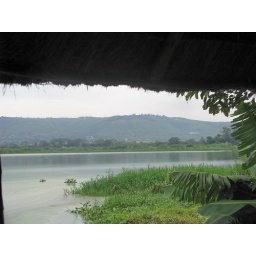
This picture was taken while eating an amazing fish (talapia) lunch on Lake Victoria in Kisumu, Kenya.